Dalano Banton

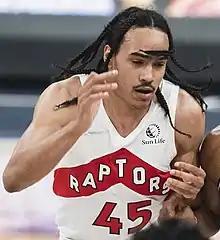
Banton with the Toronto Raptors in 2021

Dalano Banton (born November 7, 1999), nicknamed D.B. Hooper, is a Canadian professional basketball player who last played for the Portland Trail Blazers of the National Basketball Association (NBA). He played college basketball for the Western Kentucky Hilltoppers and the Nebraska Cornhuskers. Banton's selection with the 46th overall pick in the 2021 NBA draft by the Toronto Raptors made him the first Canadian player to be drafted by the Canadian franchise.